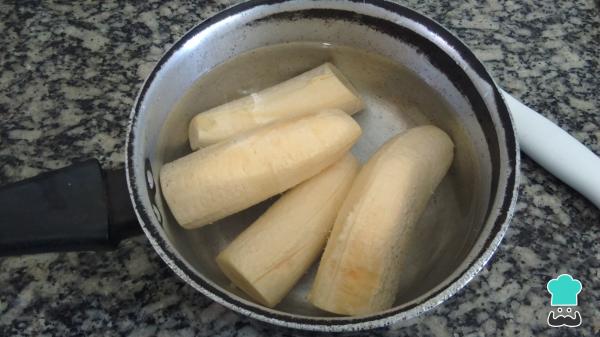
En este paso, puedes escoger el método de cocción que prefieras. Nosotros decidimos hervirlo. Toma unos 15 minutos para que estén listos, si cuentas desde que rompe el hervor.